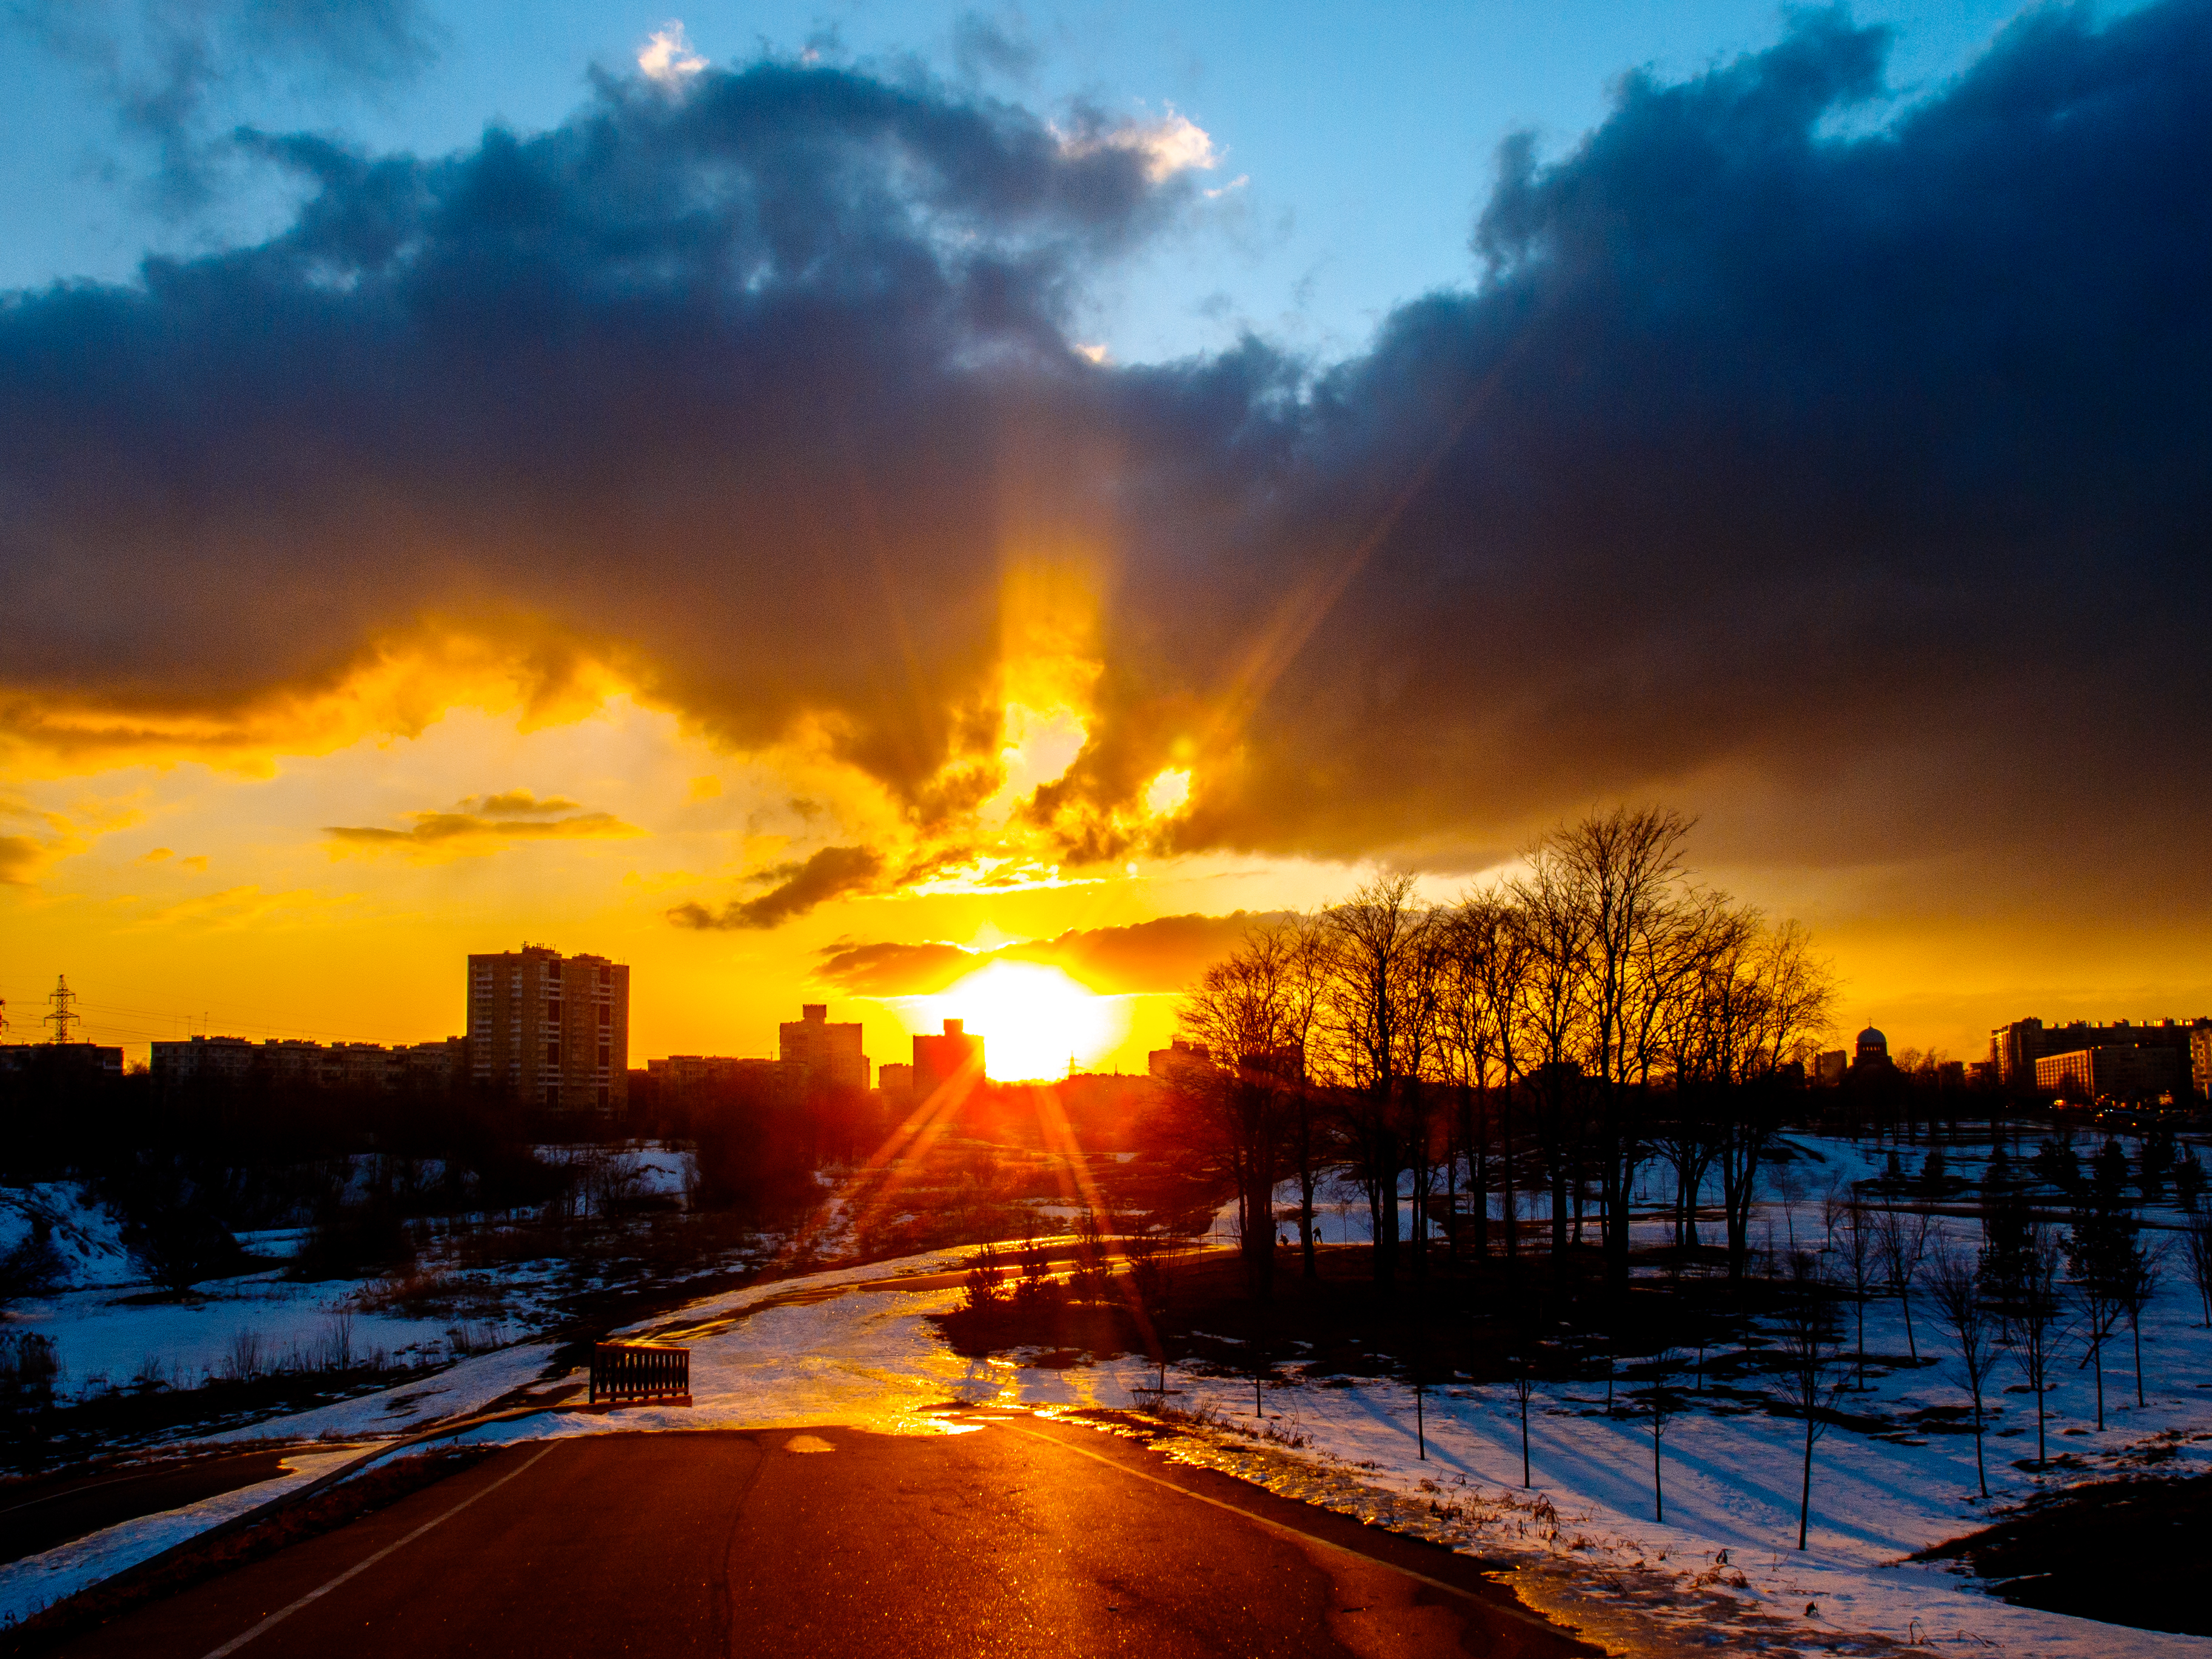
images, cloud, sky, atmosphere, daytime, nature, world, plant, tree, afterglow, natural landscape, dusk, sunlight, architecture, sunset, body of water, sunrise, horizon, snow, red sky at morning, landscape, rural area, city, cumulus, freezing, astronomical object, urban area, human settlement, reflection, road surface, road, dawn, meteorological phenomenon, winter, evening, wilderness, spring, sun, asphalt, ocean, night, heat, street light, street, river, suburb, skyline, roof